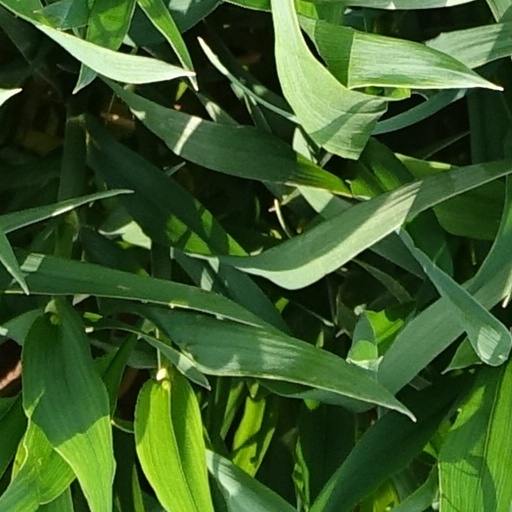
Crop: wheat